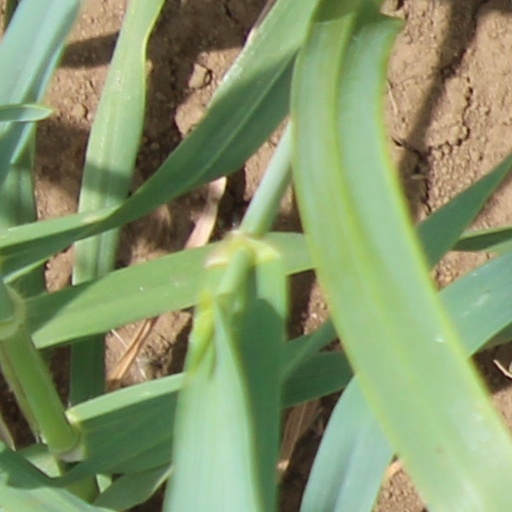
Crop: wheat